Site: brandenburg
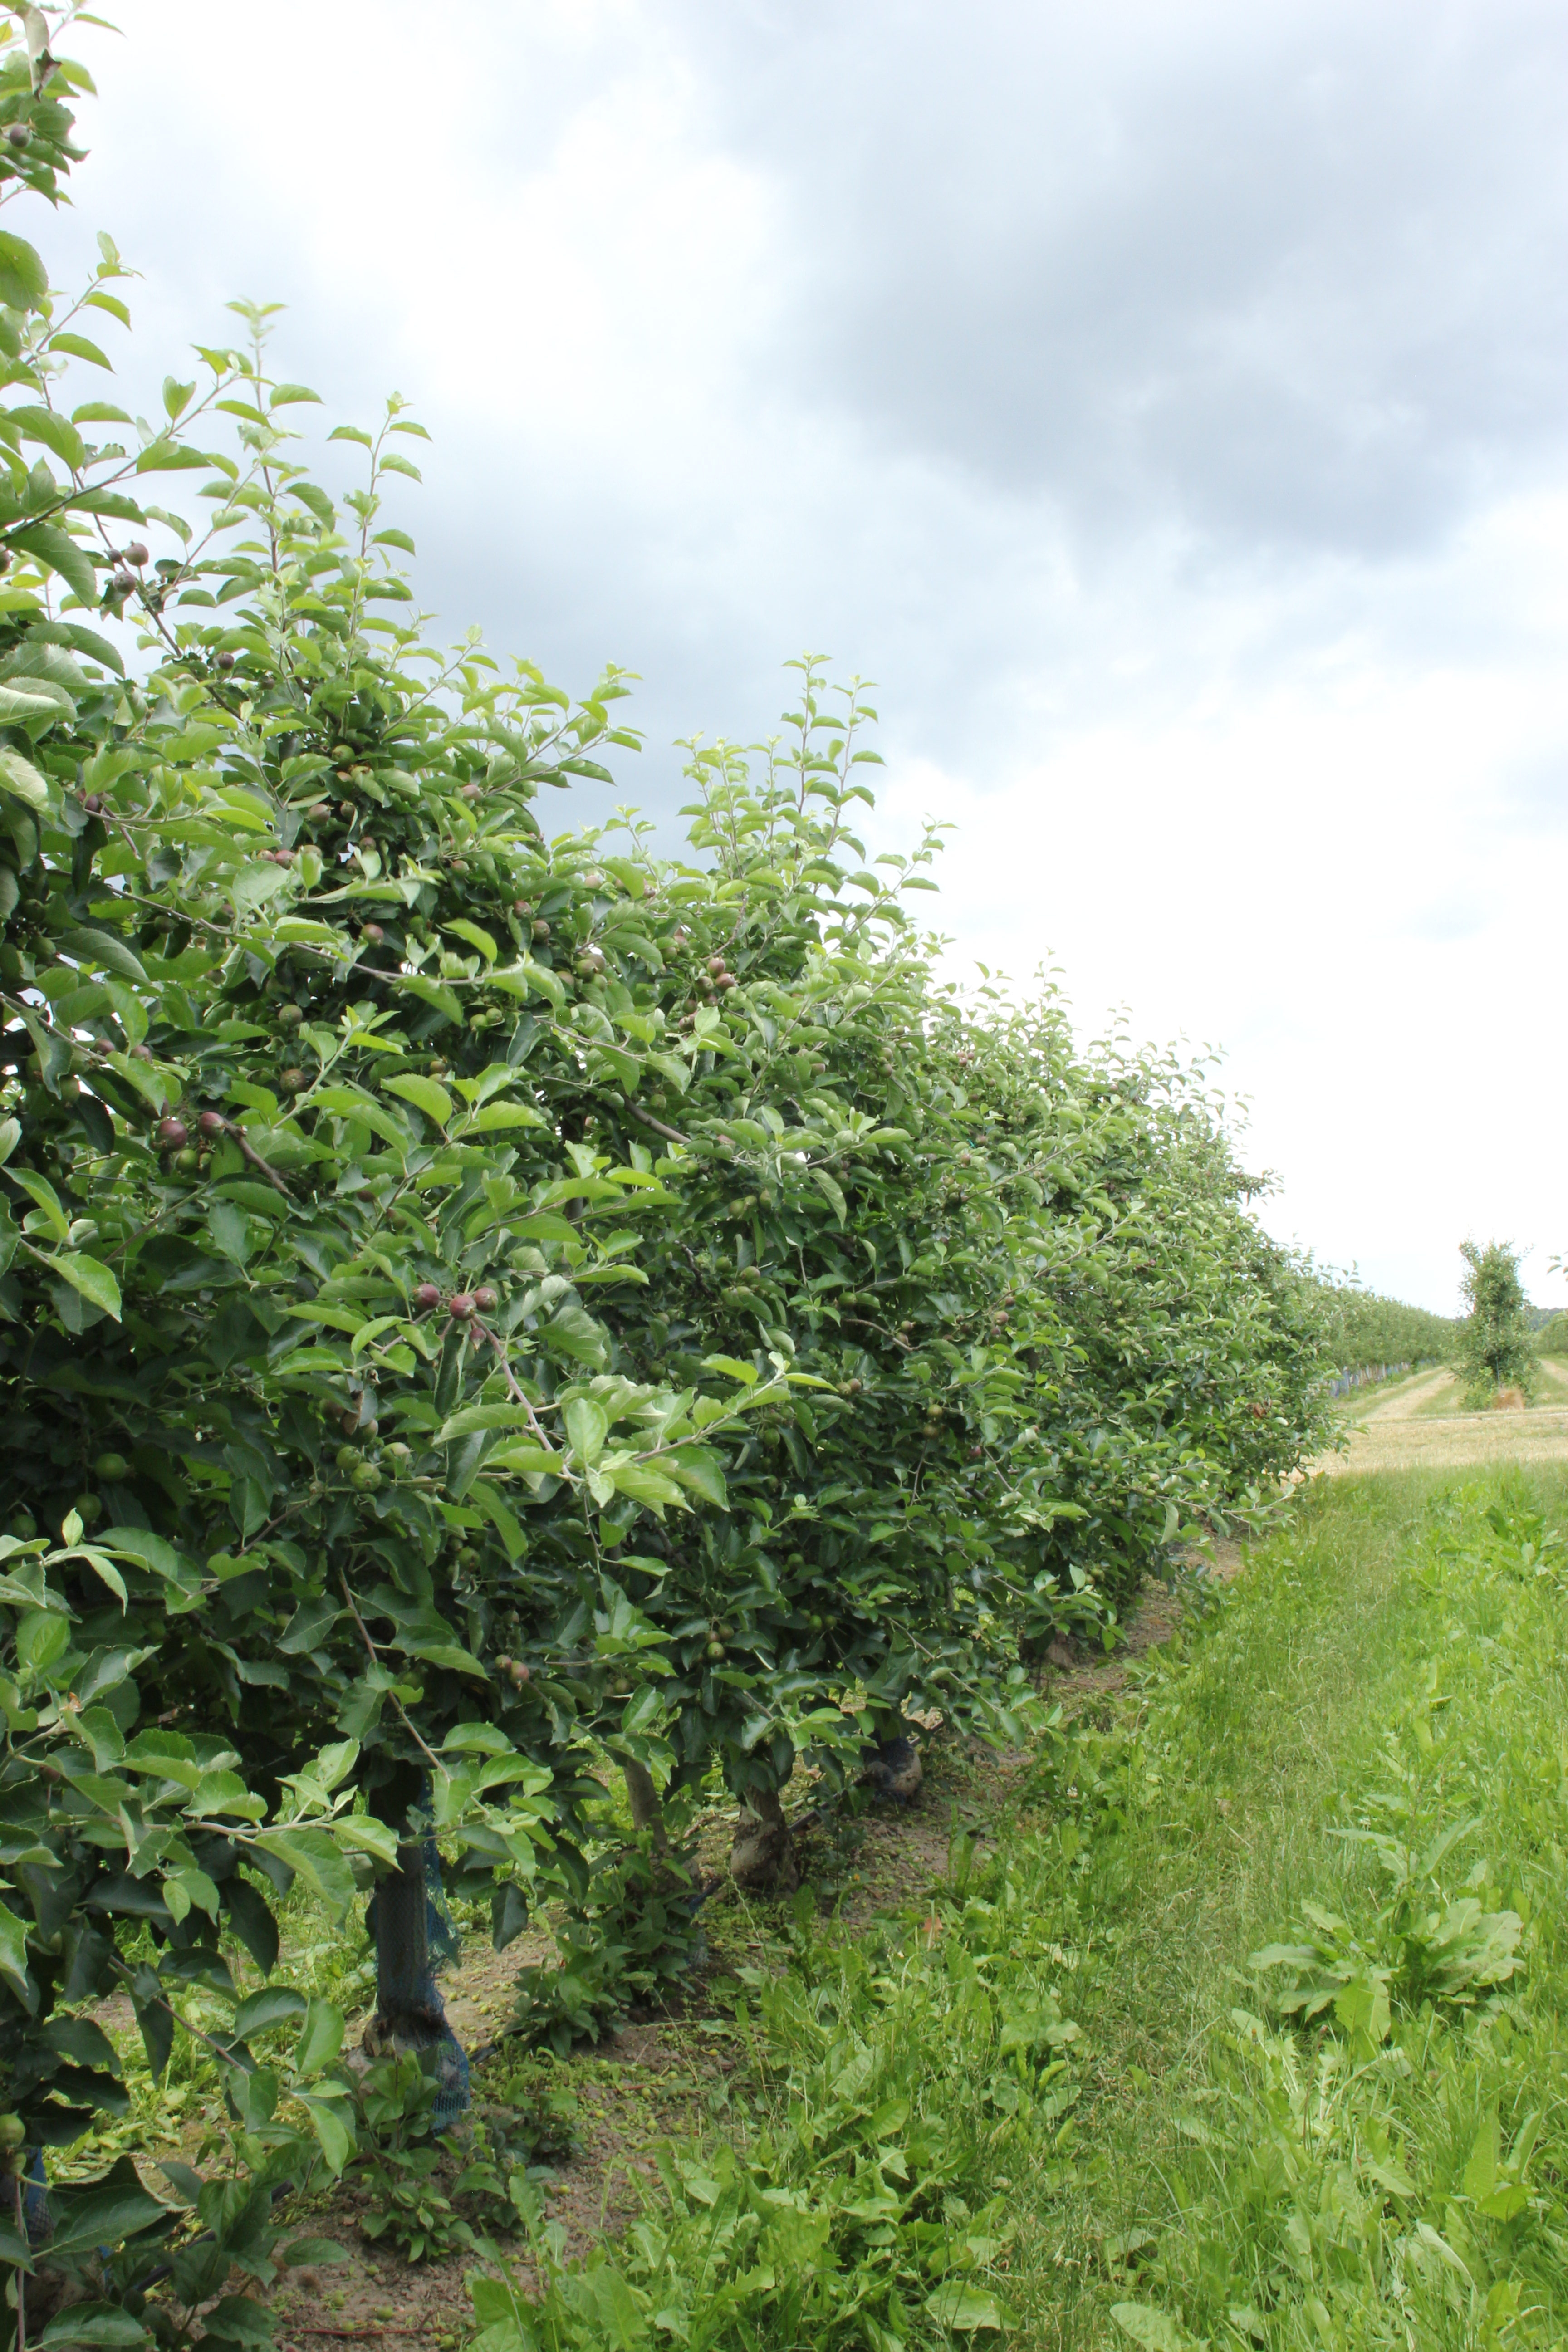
Growth stage (BBCH 73): Development of fruit